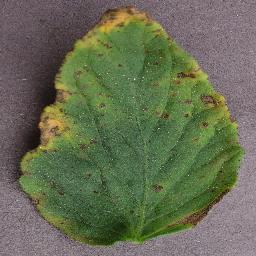
Label: Tomato___Bacterial_spot